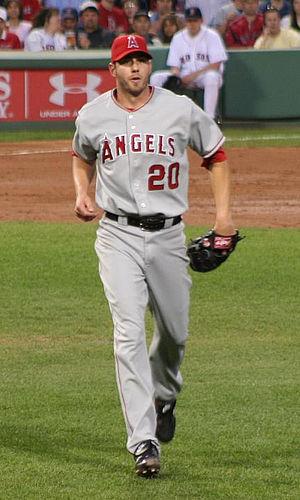
Jon Steven Garland est un lanceur droitier des Ligues majeures de baseball. Il est présentement agent libre.